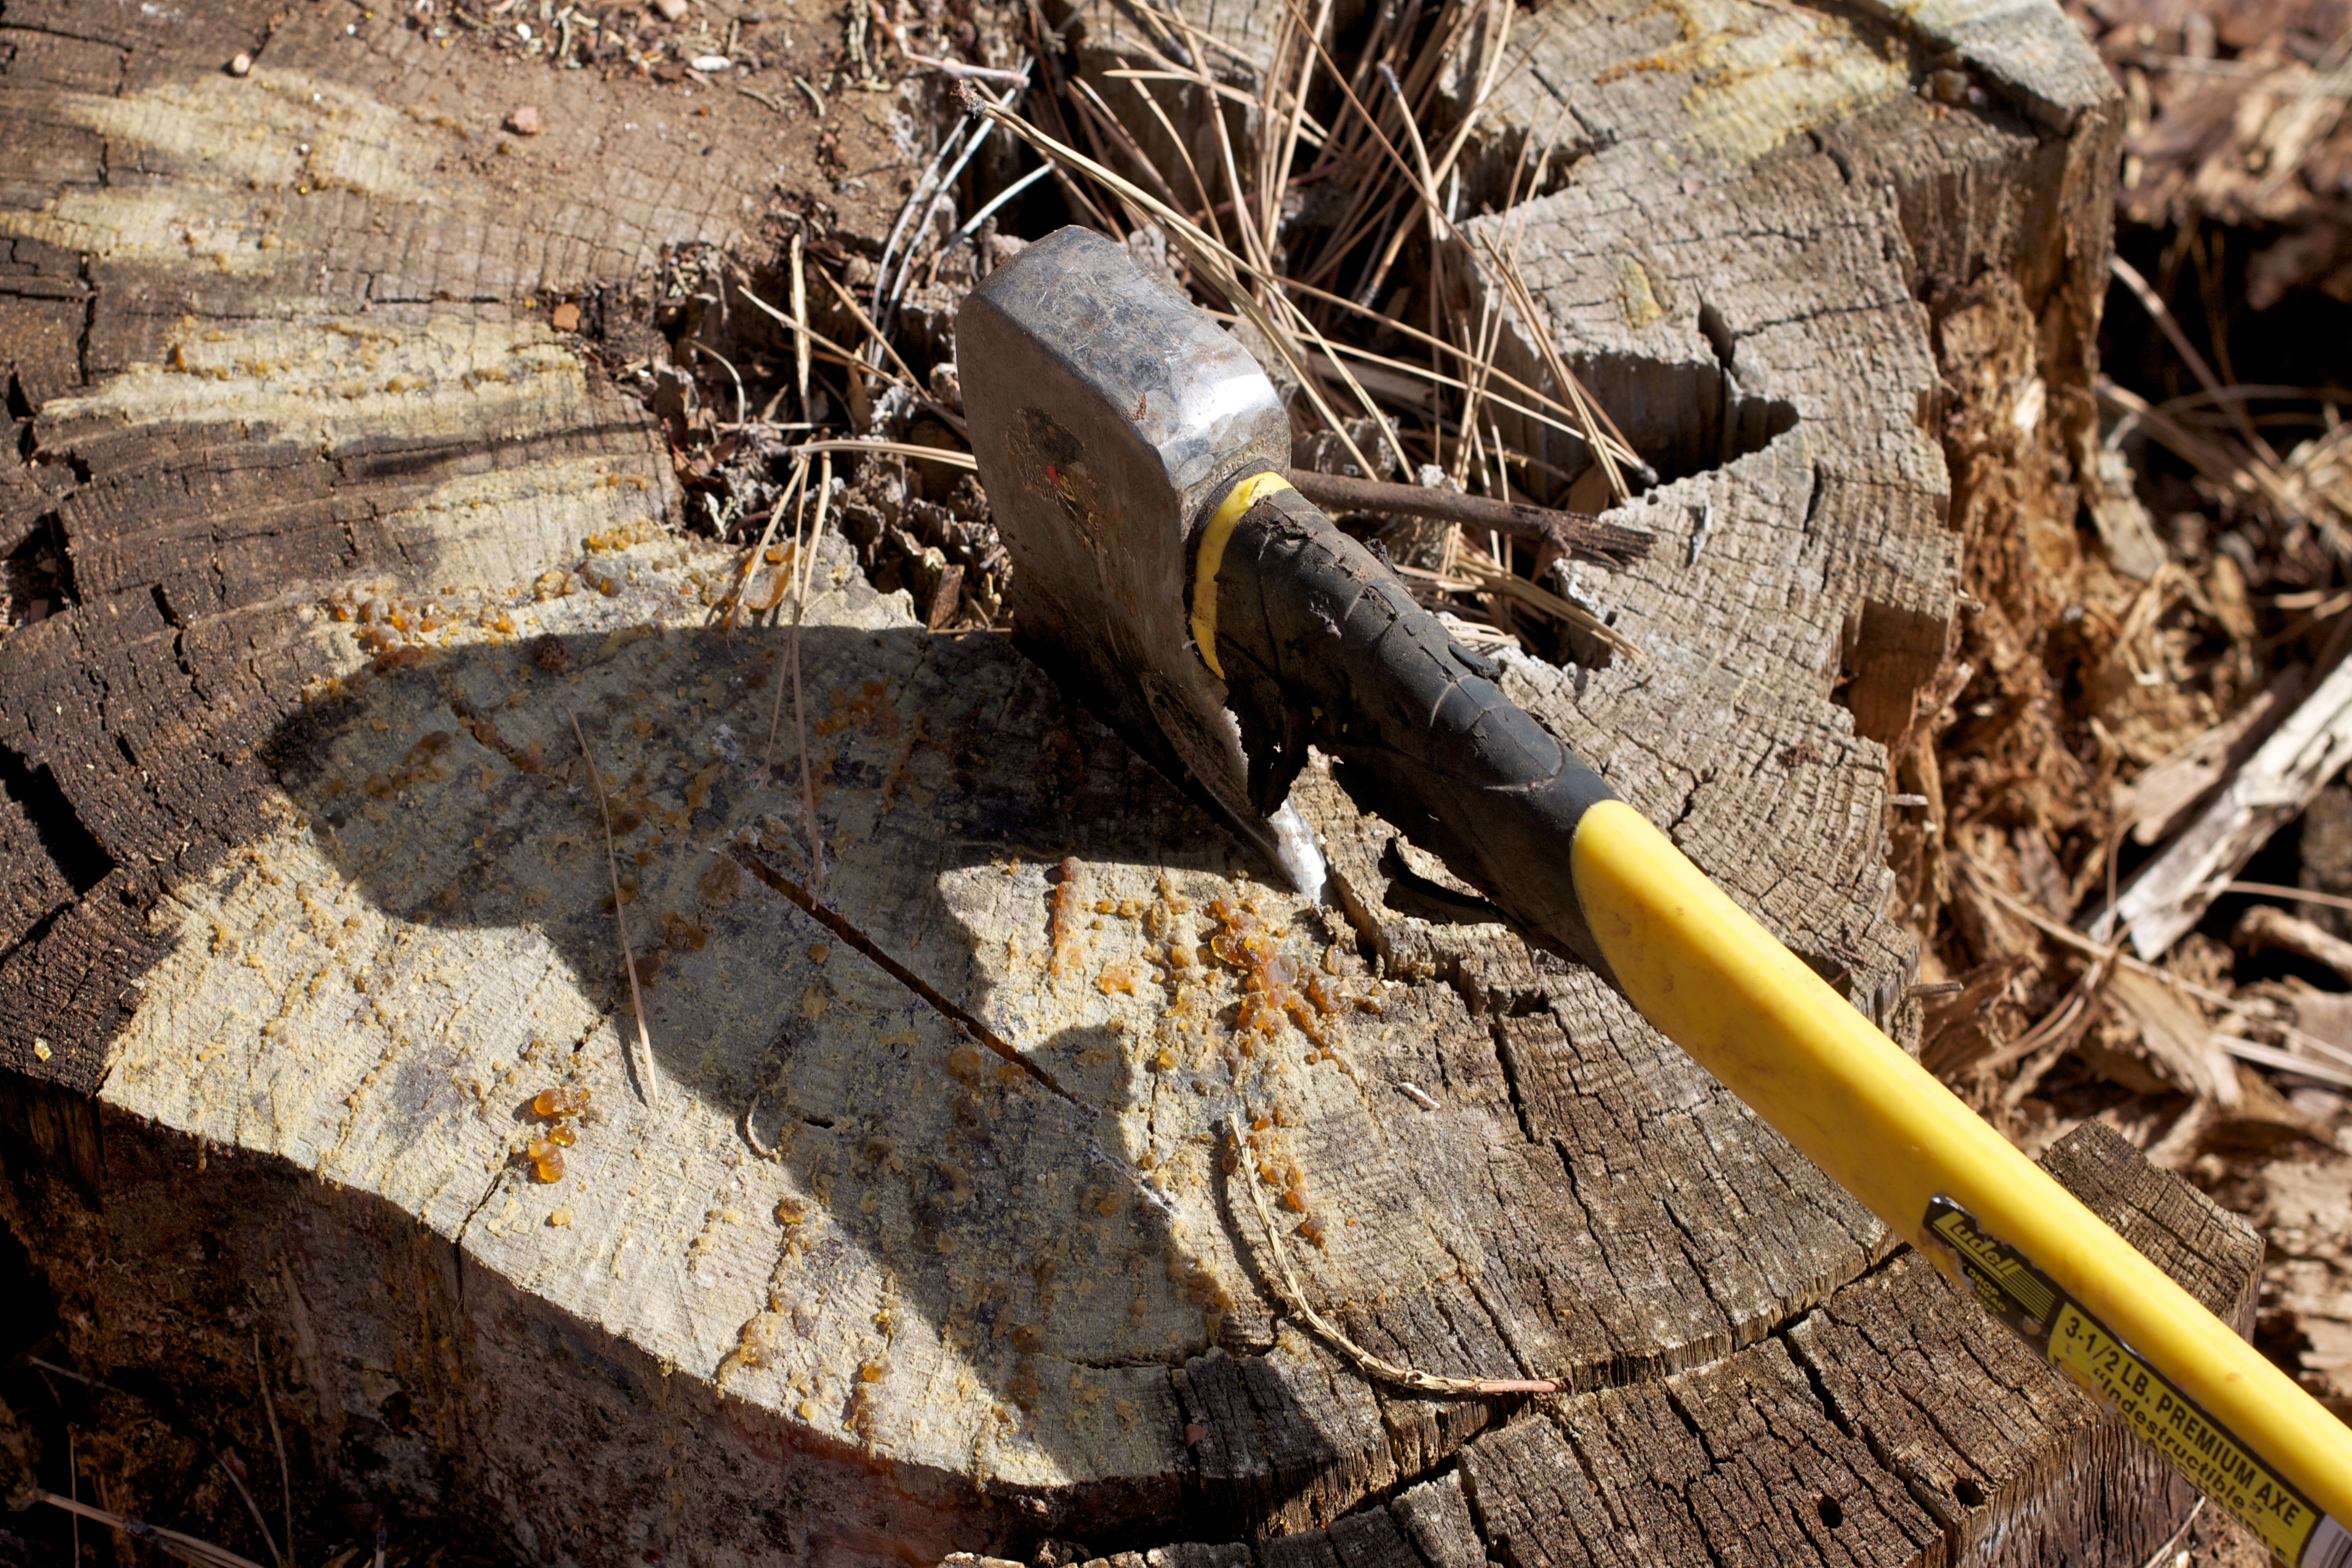
tree, branch, wood, trunk, soil, axe, bryanalexander